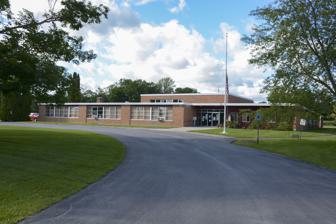
Building: Springfield Center Elementary School
Country: United States of America
Year built: 1958
United States historic place Springfield Center Elementary School U.S. National Register of Historic Places Show map of New York Show map of the United States Location 129 County Road 29A Springfield Center, New York Coordinates 42°49′56″N 74°51′46″W / 42.83222°N 74.86278°W / 42.83222; -74.86278 Area 9.23 acres (3.74 ha) Built 1958 ( 1958 ) Architect Myron A. Jordan Architectural style Modern Movement NRHP reference No. 11000601 Added to NRHP August 24, 2011 Springfield Center Elementary School is a historic elementary school located at Springfield Center in Otsego County, New York .  It was built in 1958, and is a one-story, L-shaped, Modern Movement style school building.  It is a steel-frame building faced in brick and with a flat roof.  It features long continuous bands of windows. The school closed in 1989, and the building houses the town court, offices, and library. It was listed on the National Register of Historic Places in 2011. References